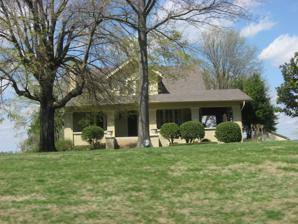
Building: Houser House
Country: United States of America
Year built: 1928
United States historic place Houser House U.S. National Register of Historic Places The Houser House in 2013 Nearest city Union City, Tennessee Coordinates 36°25′42″N 89°04′17″W / 36.42833°N 89.07139°W / 36.42833; -89.07139 ( Houser House ) Area 5.8 acres (2.3 ha) Built 1928 ( 1928 ) Architectural style Bungalow/craftsman NRHP reference No. 02000809 Added to NRHP July 17, 2002 The Houser House is a historic two-story house in Union City, Tennessee . It was built in 1928 for O. E. Gorton and his wife, Nell Houser. The Gortons raised hogs and cattle on their farm. The Housers were settlers in Obion County; the first member of the family was Anthony Houser, who received a land grant in 1841. The house was sold out of the Houser family in 1989. The house was designed in the American Craftsman architectural style. It has been listed on the National Register of Historic Places since July 17, 2002. References